Golden Ears Bridge

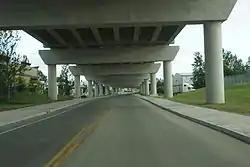
Underneath view of the Golden Ears Bridge Langley – showing concrete girder components.

The Golden Ears Bridge had a fixed total construction cost of $808 million (CAD), well over the initial budget of $600 million. The project was financed as a Public Private Partnership (P3) through which TransLink is leasing back the bridge over a 35-year timeframe. The P3 was administered by the provincial government organization Partnerships BC. This aspect of the project was controversial and it led Vancouver city councillor David Cadman to vote against the project when it was presented to the TransLink board for approval.